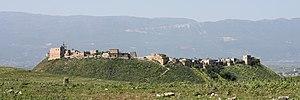
Le village fortifié de Qalat el-Mudiq, près des ruines de la ville romaine d'Apamée.